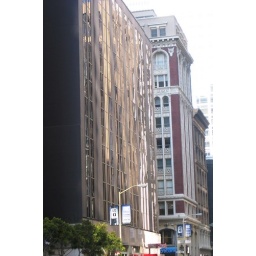
Hard to see in this shot, but the side of the building reflected the sun in a pretty shiny montage.